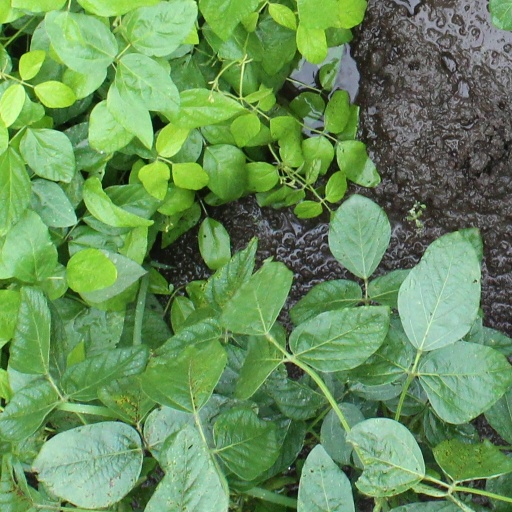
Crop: soybean